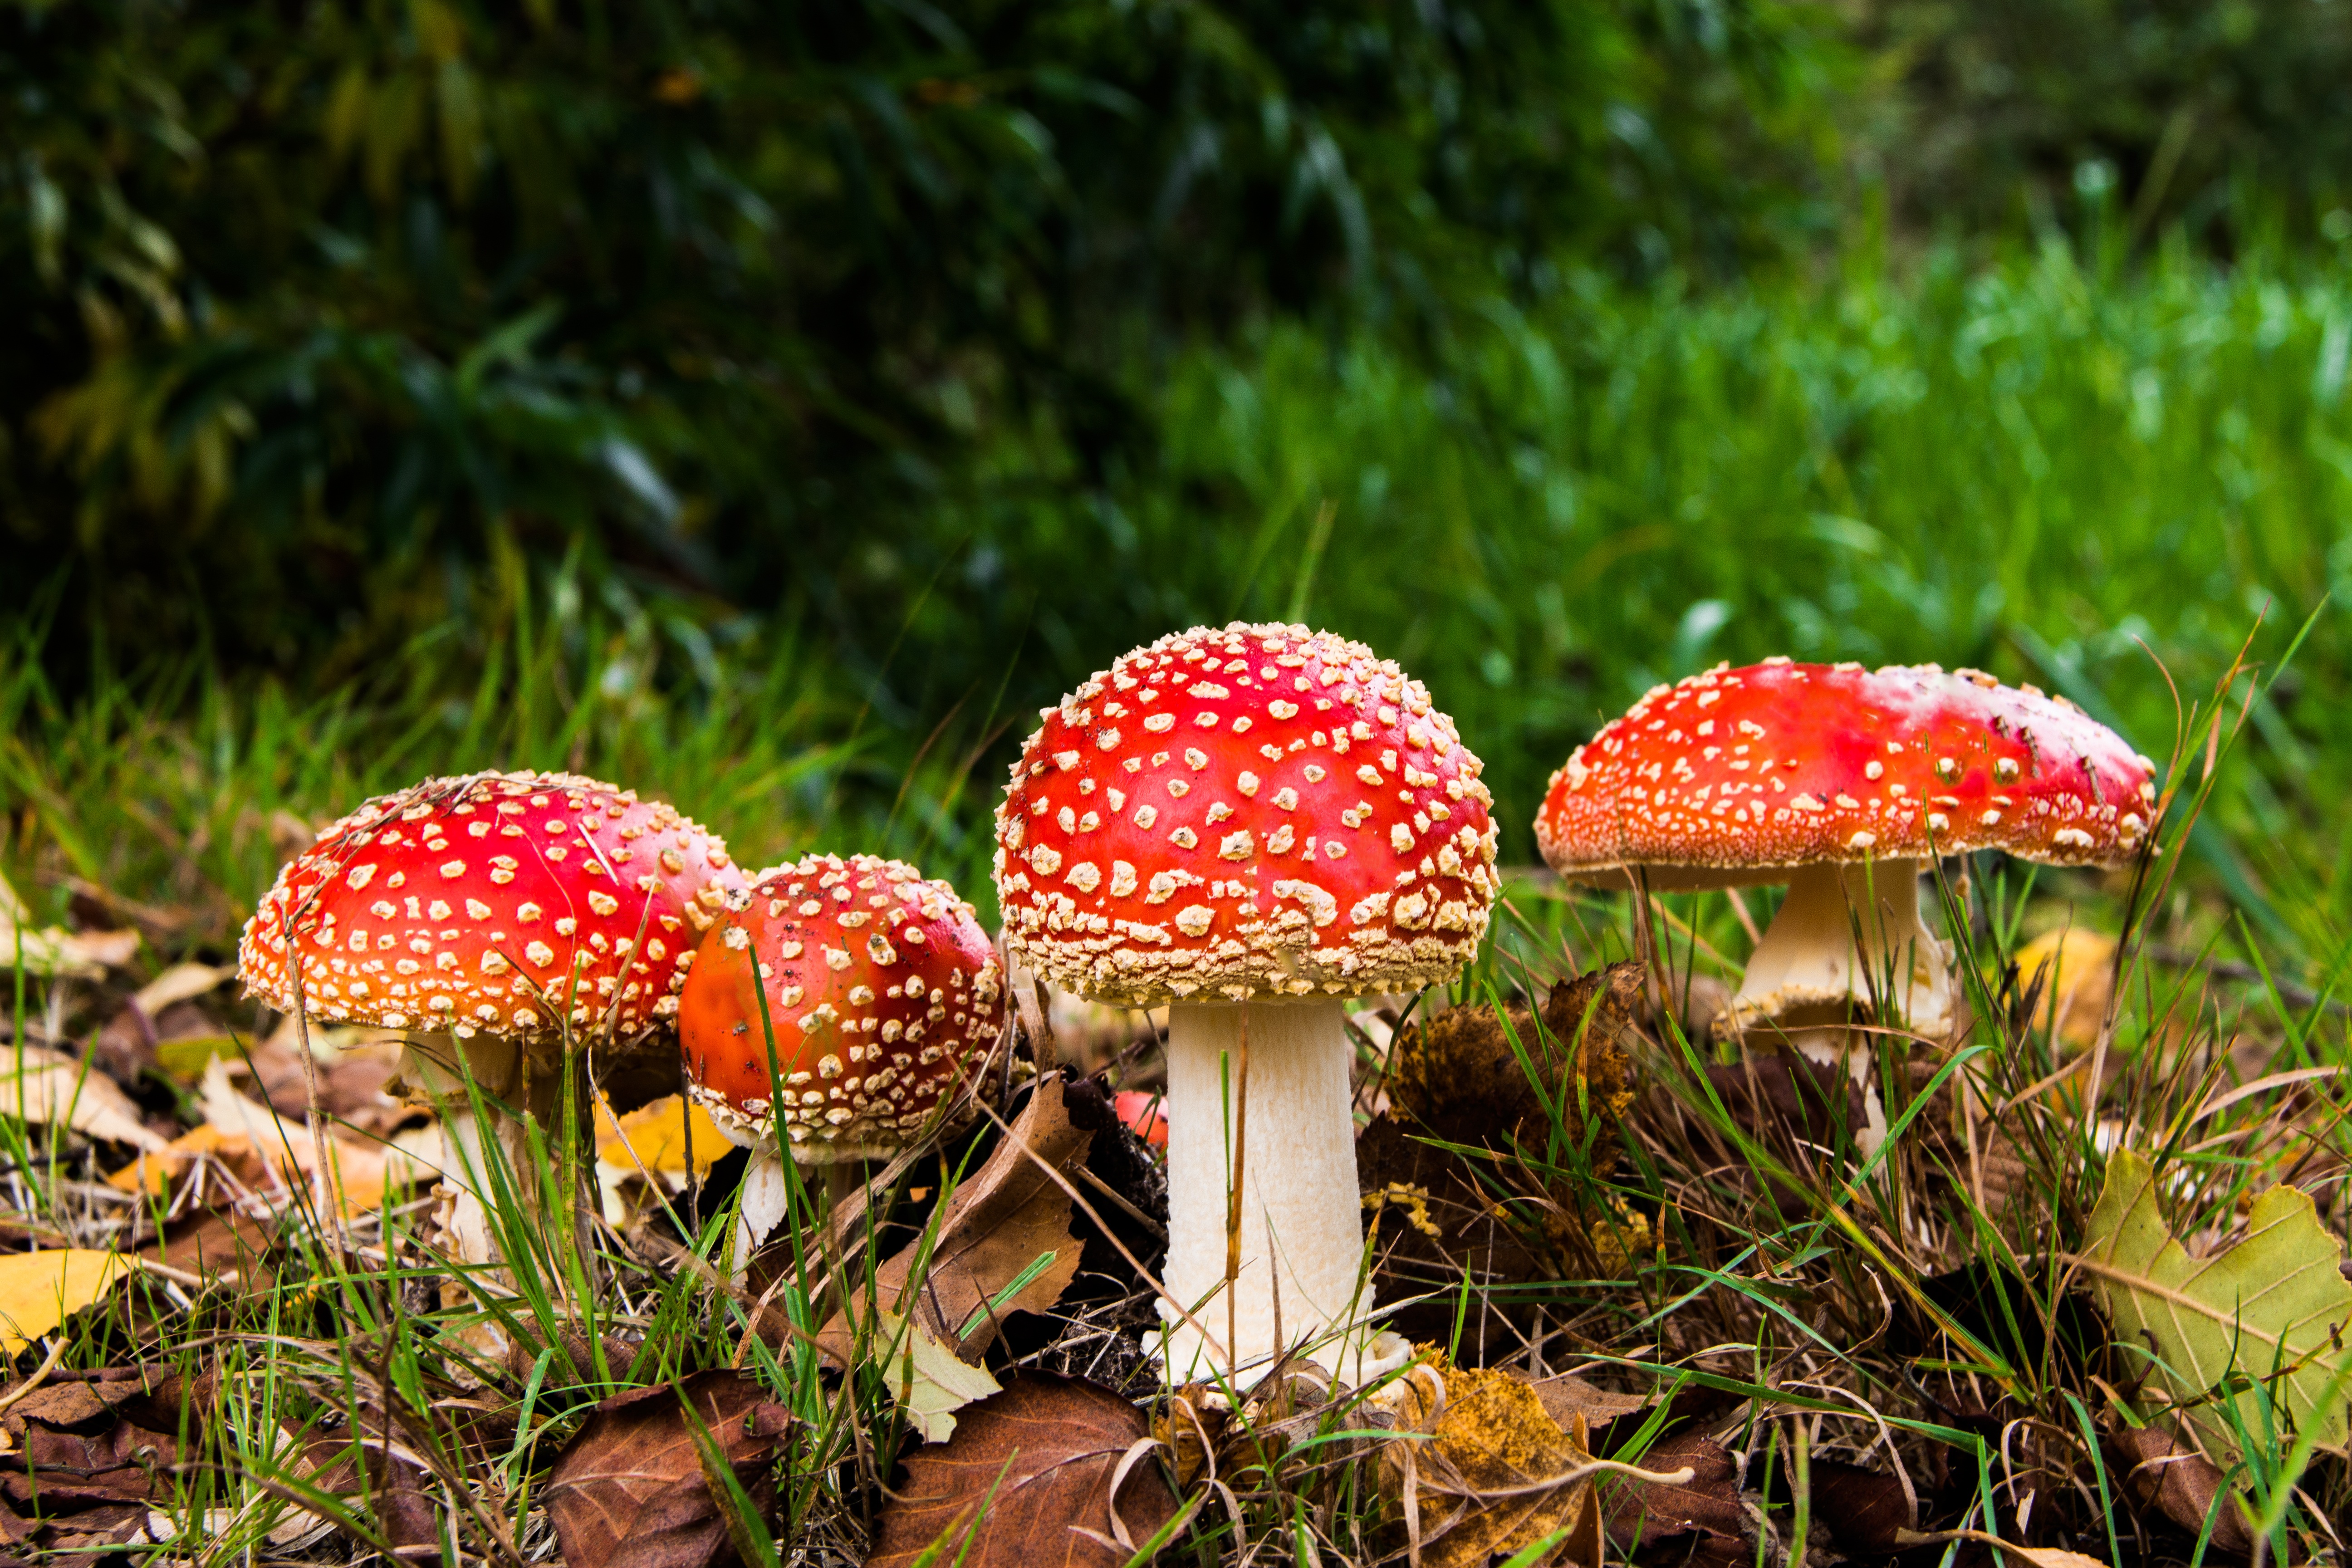
nature, forest, grass, flower, autumn, botany, mushroom, flora, fungus, mushrooms, toadstools, fly agaric, amanita, agaric, bolete, muscaria, macro photography, edible mushroom, medicinal mushroom